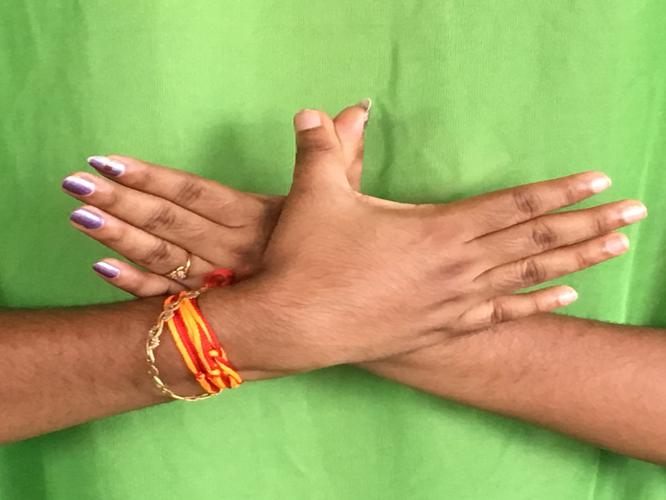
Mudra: Garuda
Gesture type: double_hand